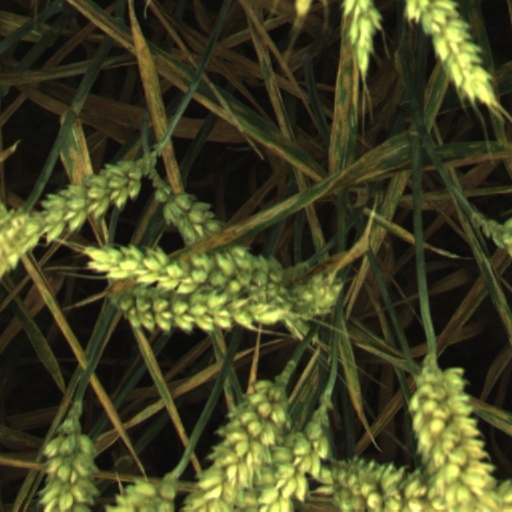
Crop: wheat